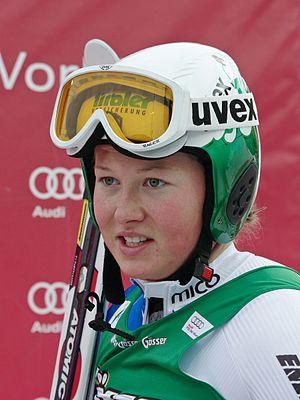
Lisa Magdalena Agerer, née le 1ᵉʳ novembre 1991 à Zams, est une skieuse alpine italienne.